Patrouilleführer

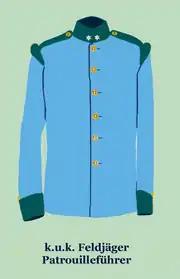
Patrol leader of the k.u.k. 7th Feldjäger bataillon (Waffenrock to the parade Adjustierung

Patrouilleführer (en: patrol leader) was a military rank of the k.u.k. Austro-Hungarian Army (1867–1918). It might be comparable to enlisted men OR2/ "Private 1st class" ranks in Anglophone armed forces.